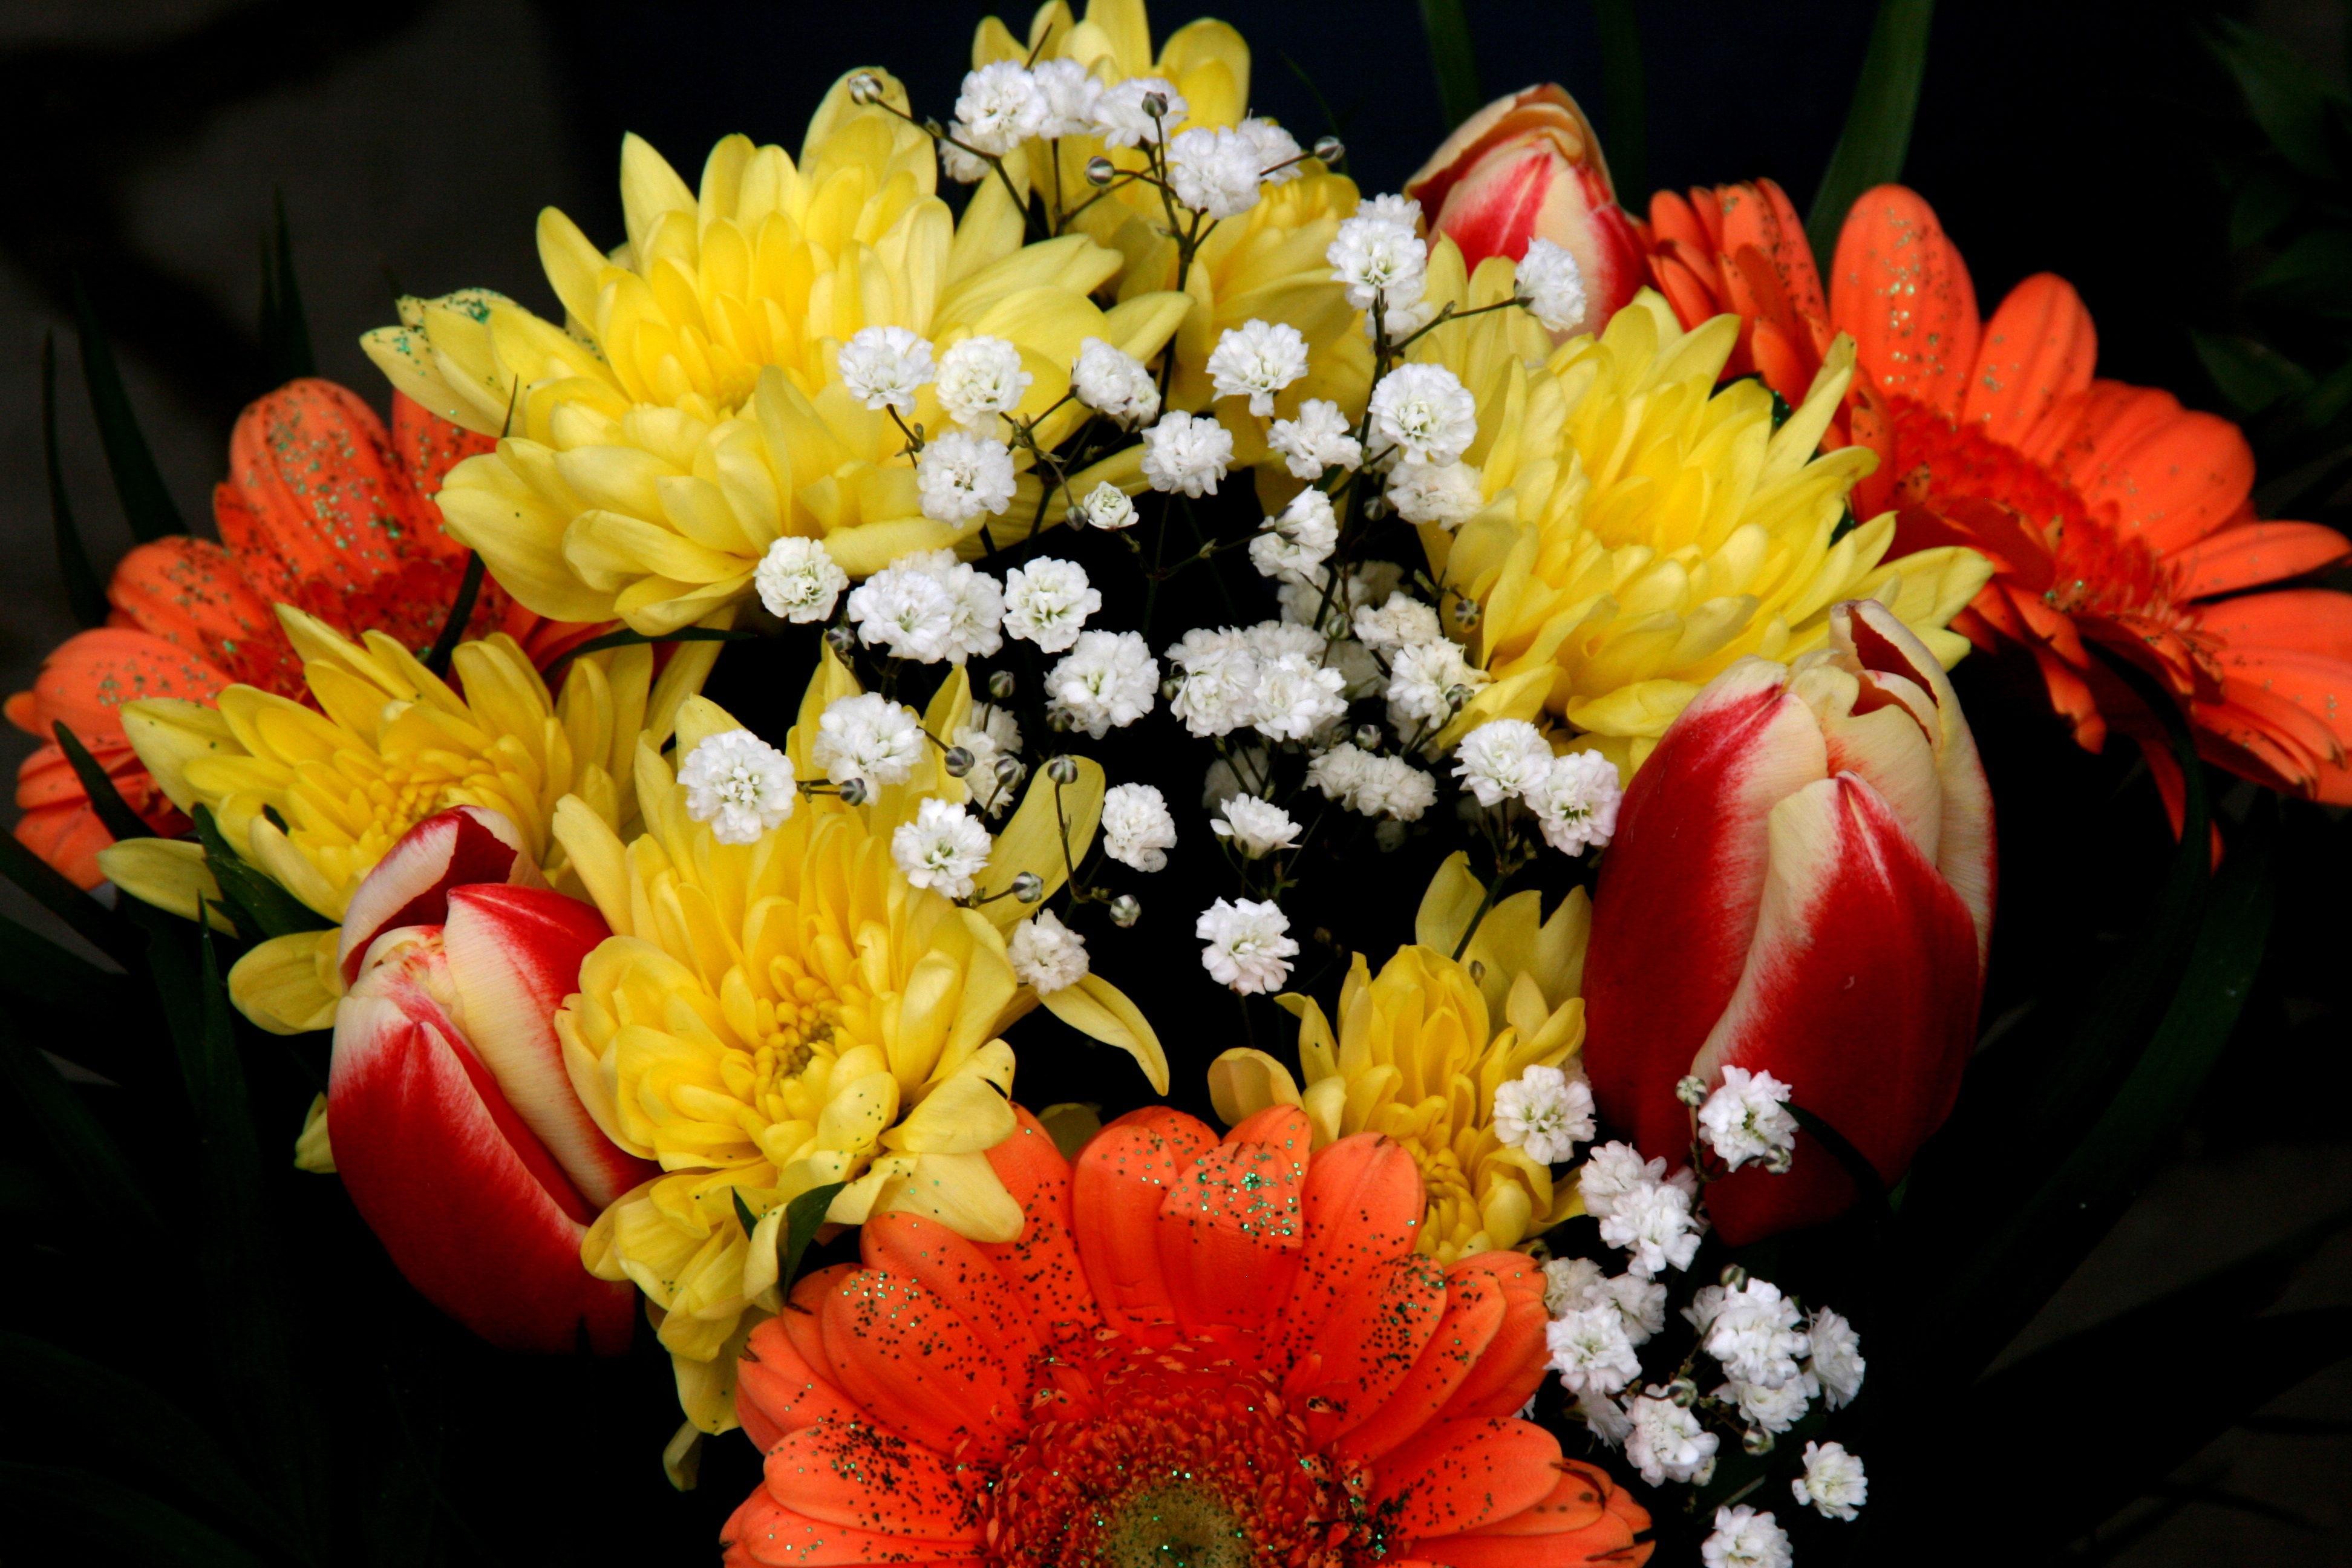
plant, flower, petal, bouquet, yellow, flora, flowers, coloring, gerbera, floristry, macro photography, flowering plant, daisy family, flower bouquet, cut flowers, floral design, land plant, chrysanths, flower arranging